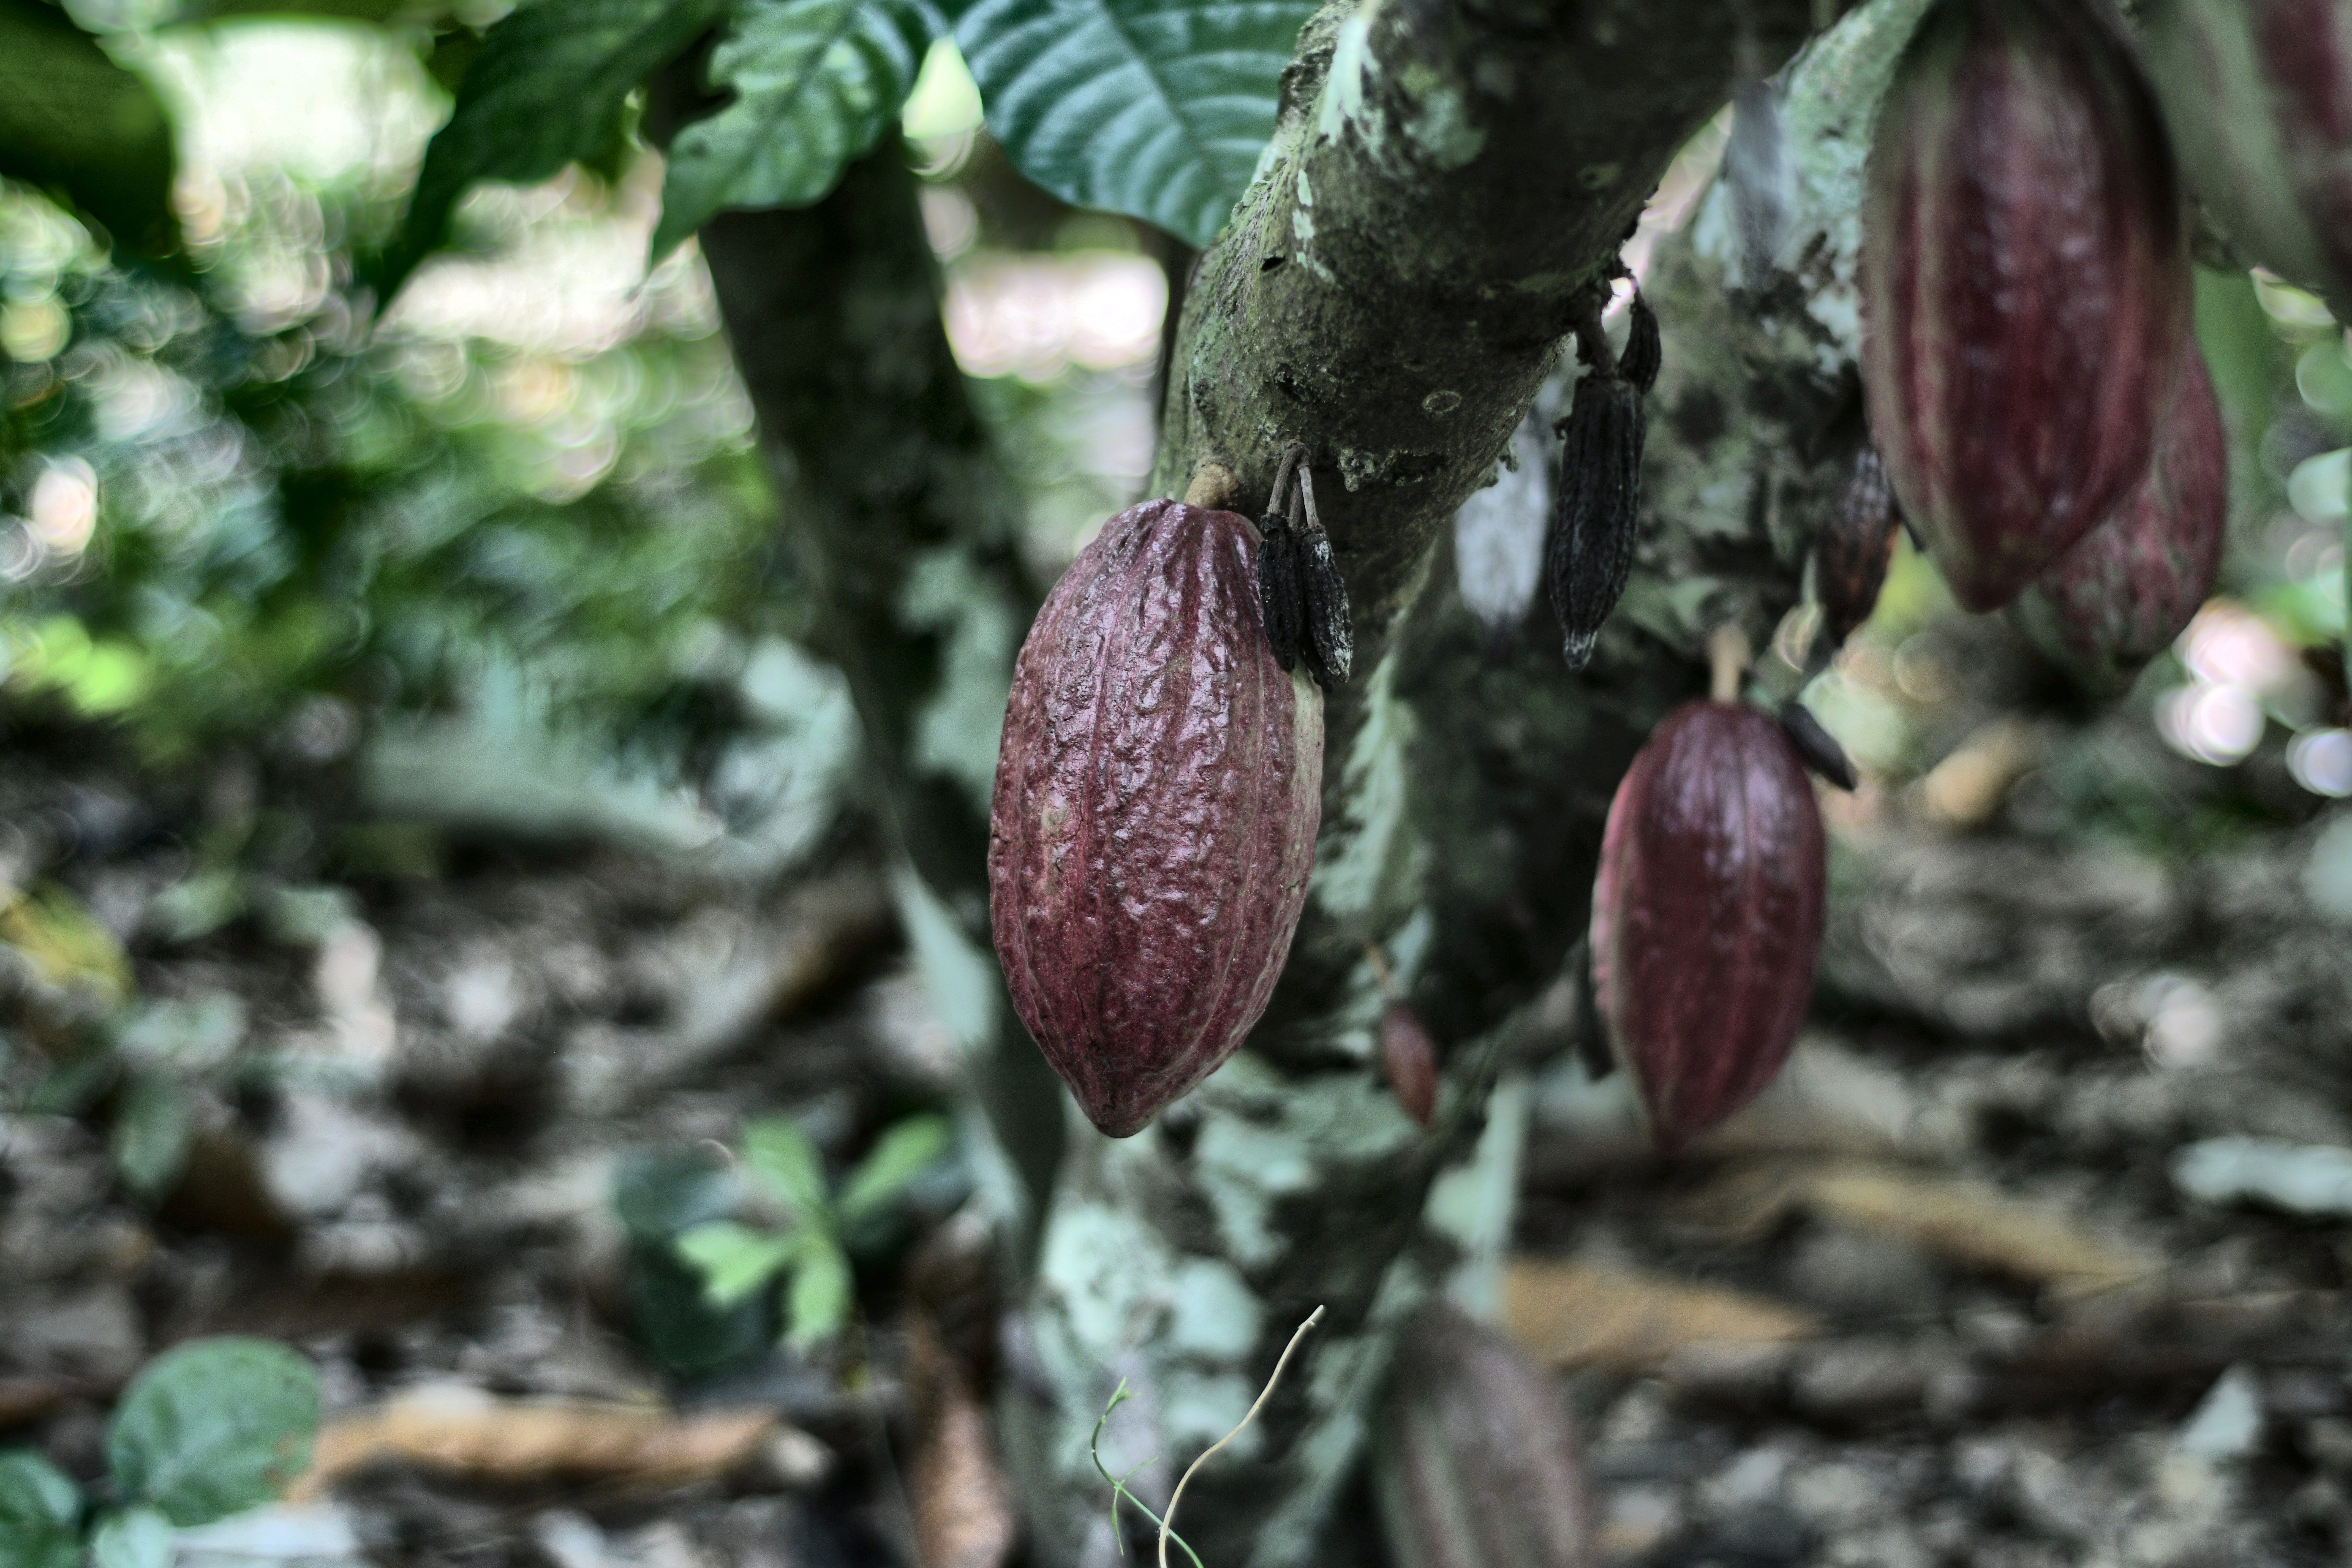
Maturity: unmature
Variety: Amelonado